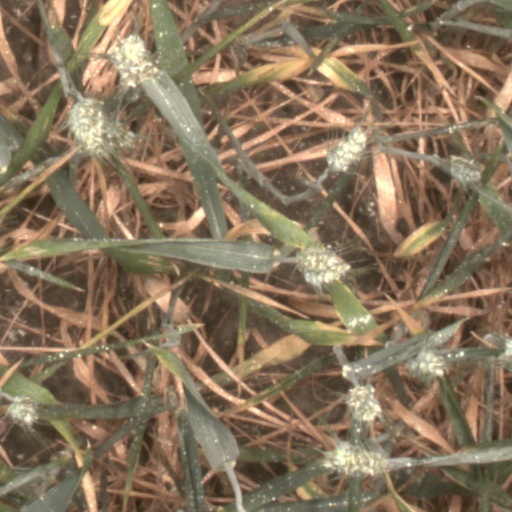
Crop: wheat